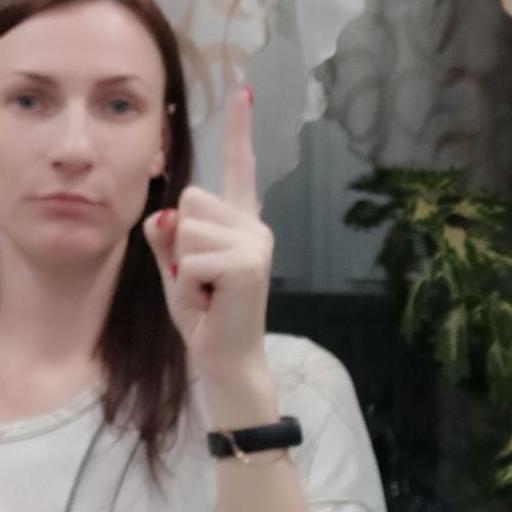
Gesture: one